Frankfurt National Assembly

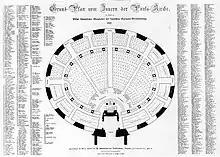
Seating arrangements of the deputies in the "Paulskirche"

The evangelical community of Frankfurt provided St. Paul's Church ("Paulskirche") to the Pre-Parliament, which in turn became the home of the National Assembly. The altar was removed and a lectern was put in place for the presidium and the speaker, while the church organ was hidden by the large painting " Germania". On either side of the gallery was the library. Despite its large capacity, which allowed the sitting of 600 deputies and a gallery for 2,000 spectators, there were some disadvantages. St. Paul's Church had extremely narrow corridors between the rows of seats in the central hall, and there were no rooms for consultation by the committees. The gallery attendees quickly became famous for their noise during the debates, which the more eloquent deputies learned to abuse to gain applause for themselves or raucous blame upon their enemies.